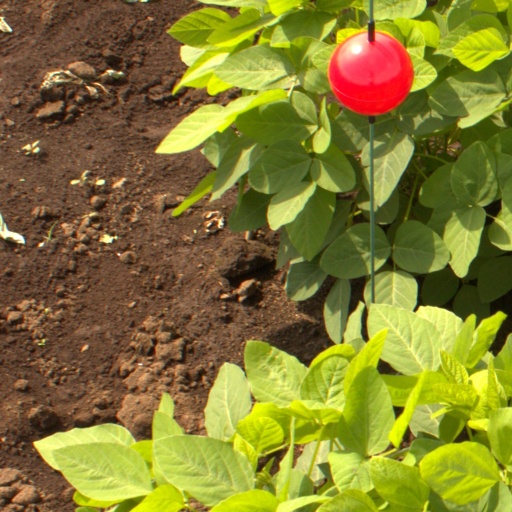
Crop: soybean